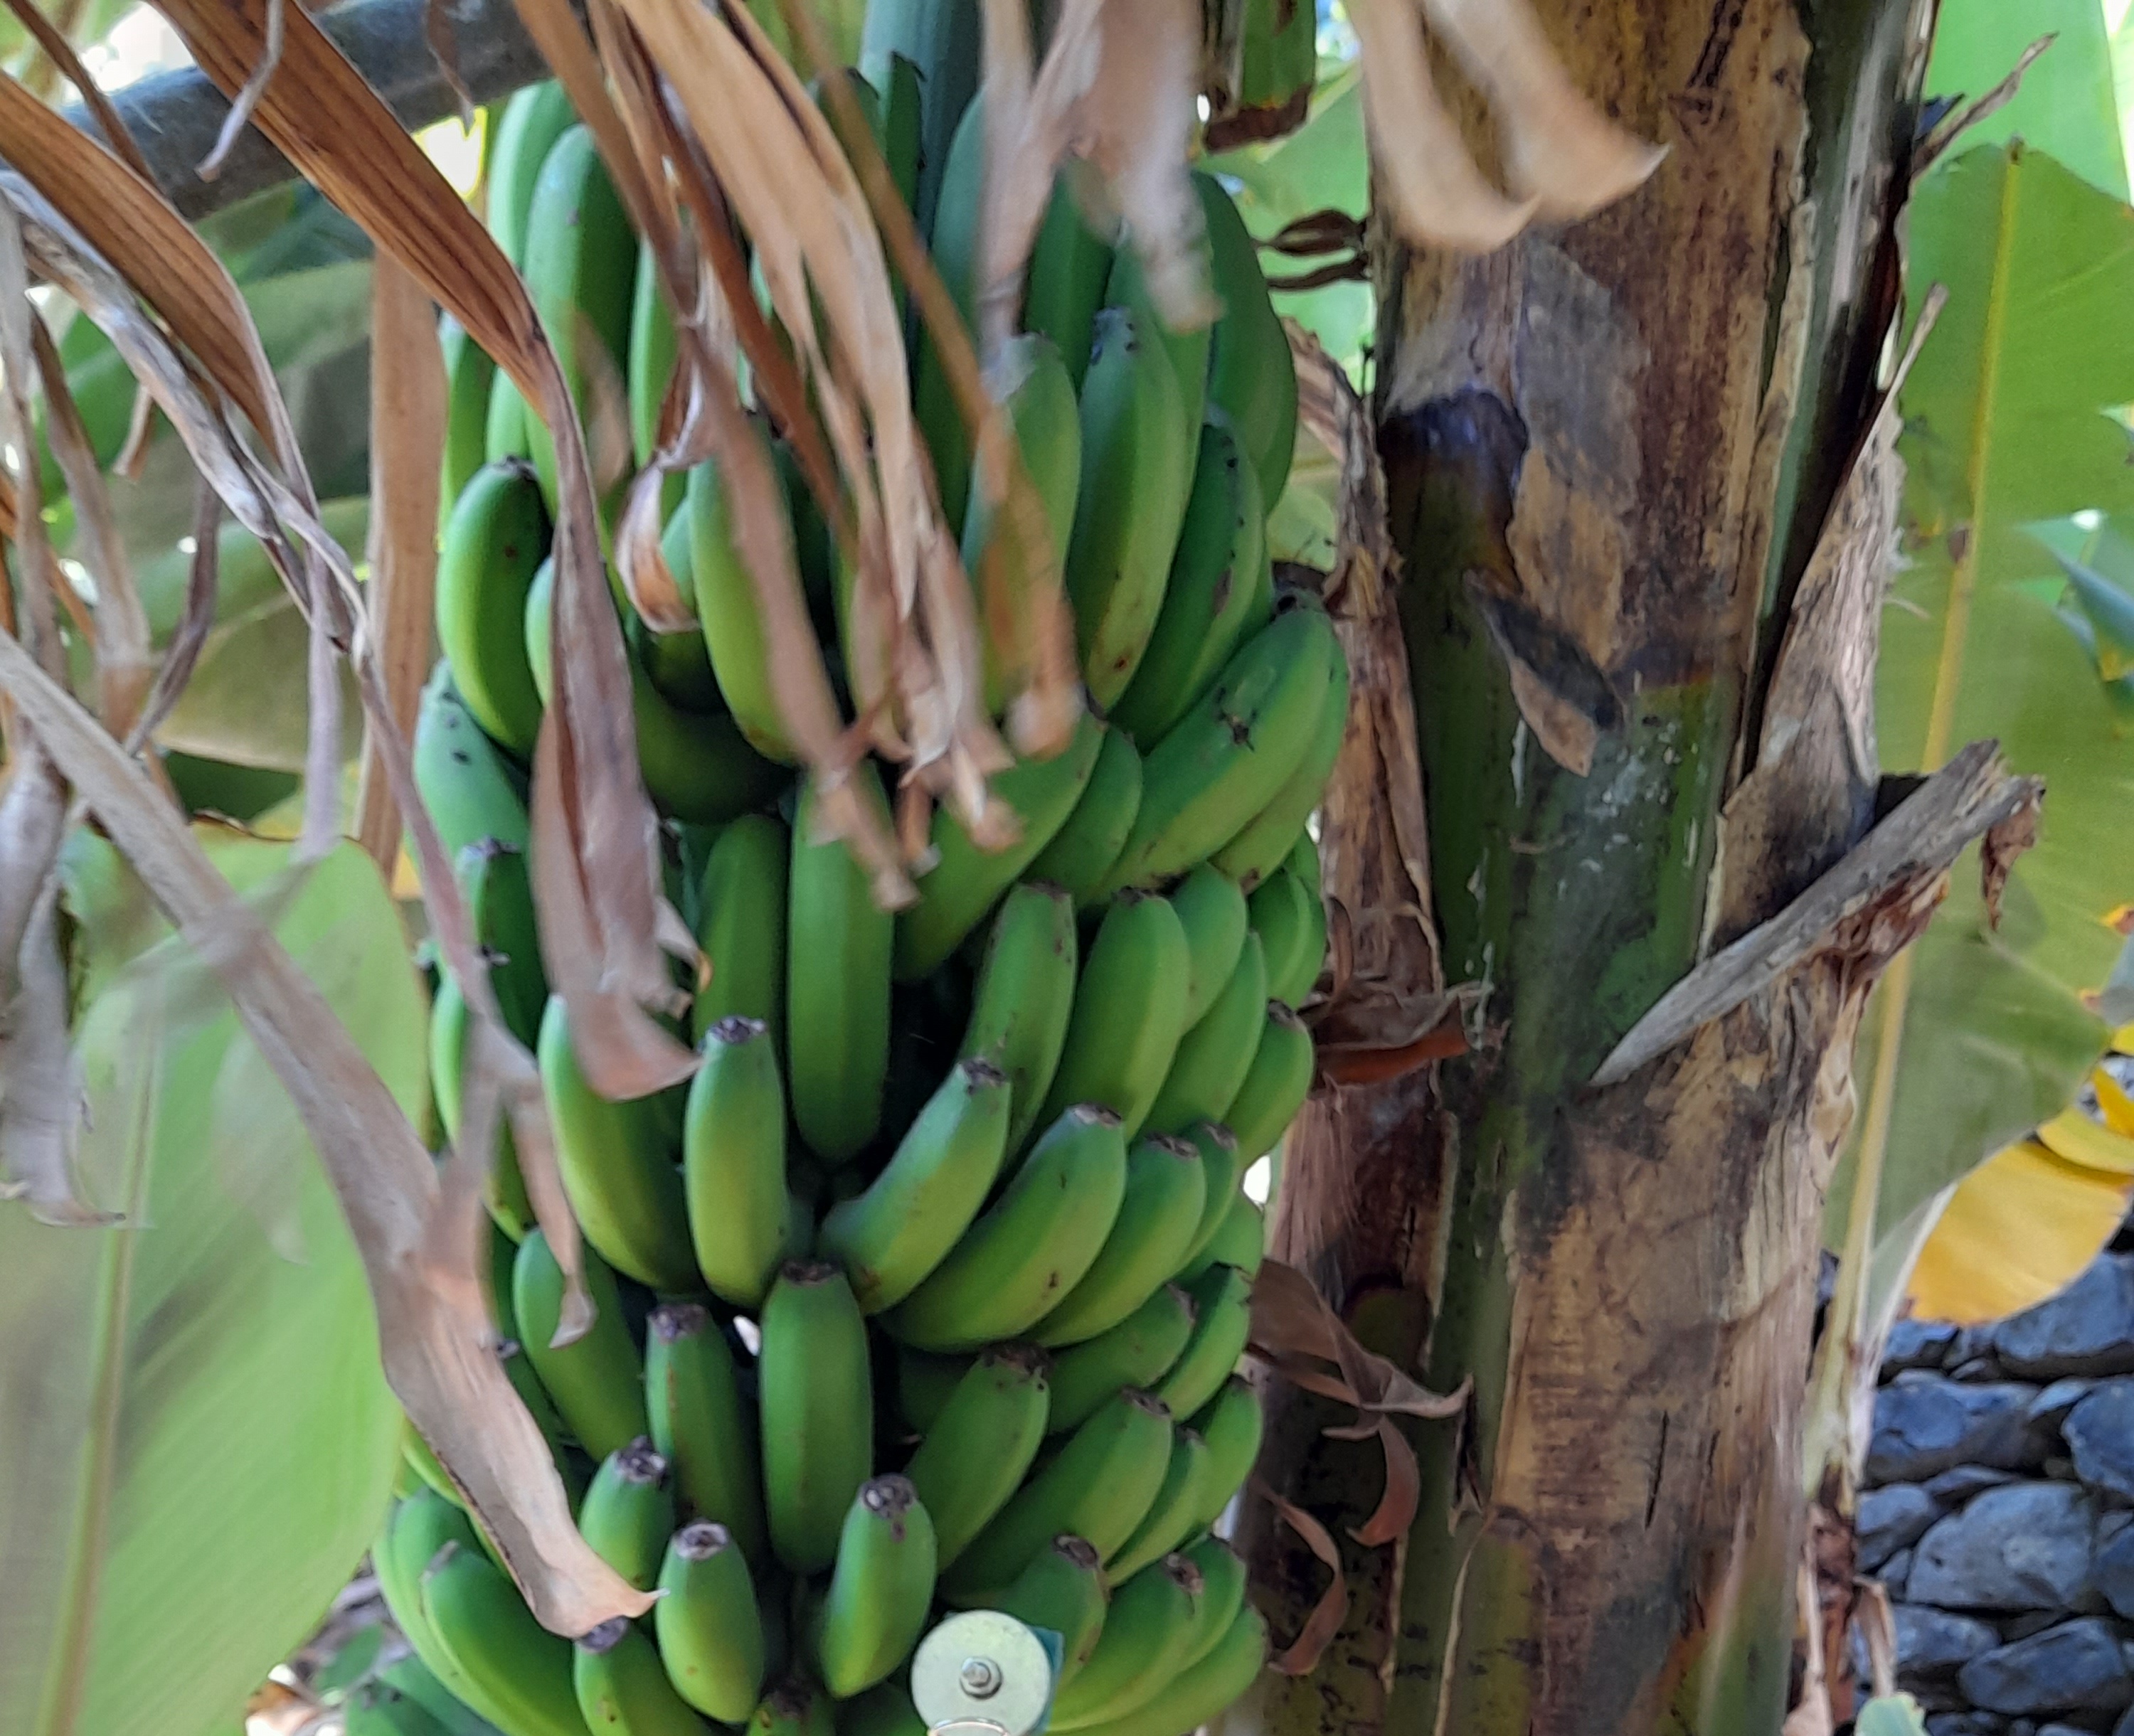
Label: Keep